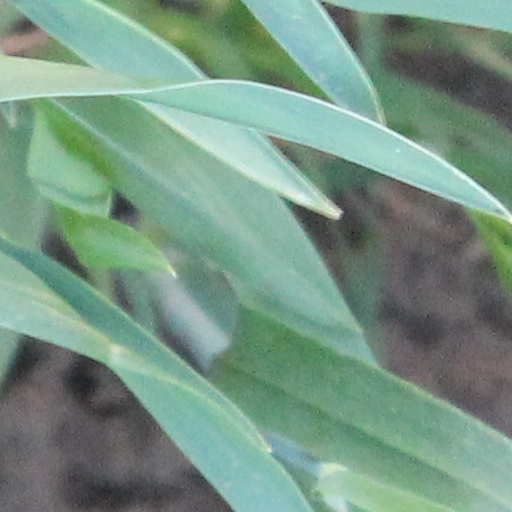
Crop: wheat